Pieter Godfried Maria van Meeuwen

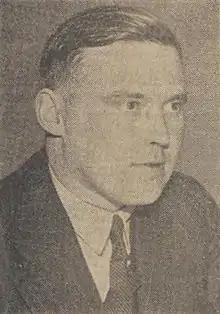
P.G.M. van Meeuwen

Jonkheer Pieter Godfried Maria van Meeuwen (11 March 1899 in 's-Hertogenbosch – 9 February 1982 in Ulestraten) was a Dutch judge and a politician.